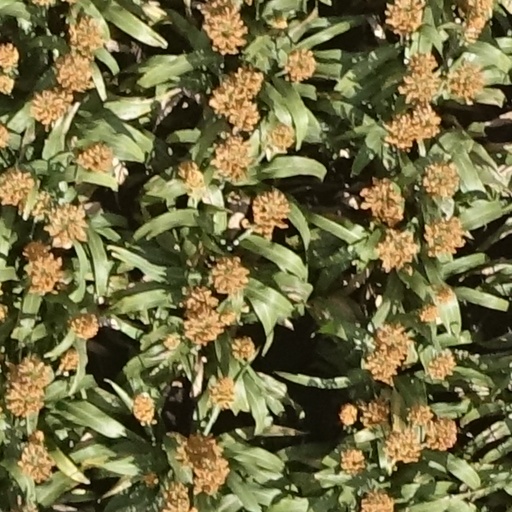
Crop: sorghum